Natalie Spooner

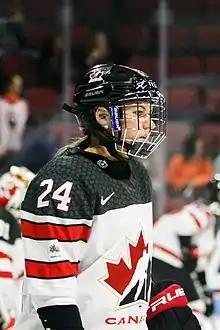
Natalie Spooner playing for Team Canada in 2017

Spooner has represented Canada on its National and Under-22 squads. In 2008–09 and 2009–10, she played on the Under-22 team. She won gold at the 2010 MLP Cup and silver at the 2009 MLP Cup. She played on the Canadian National Women's Team at the 2008 Four Nations Cup.